Oldřich Svojanovský

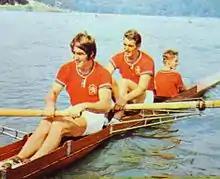
Svojanovský brothers at the 1972 Olympics

Oldřich Svojanovský (born 9 March 1946) is a retired Czech rower who mostly competed in the coxed pairs, together with his elder brother Pavel Svojanovský. With different coxswains they won two Olympic (1972 and 1976), one world (1974) and two European championship medals (1969 and 1971). They also placed fifth in the eights at the 1968 Olympics.